Describe the emotion expressed in this image:  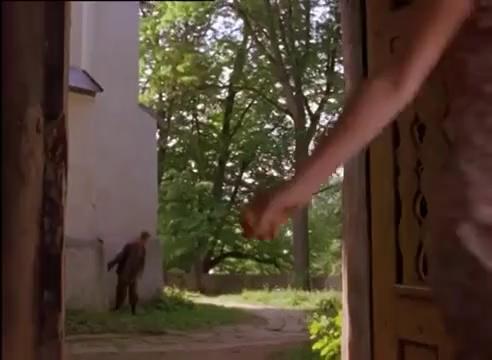
This person displays Pain, valence and arousal with low intensity.